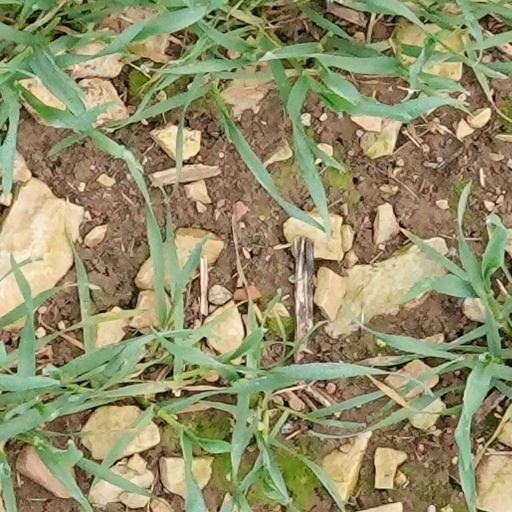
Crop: wheat